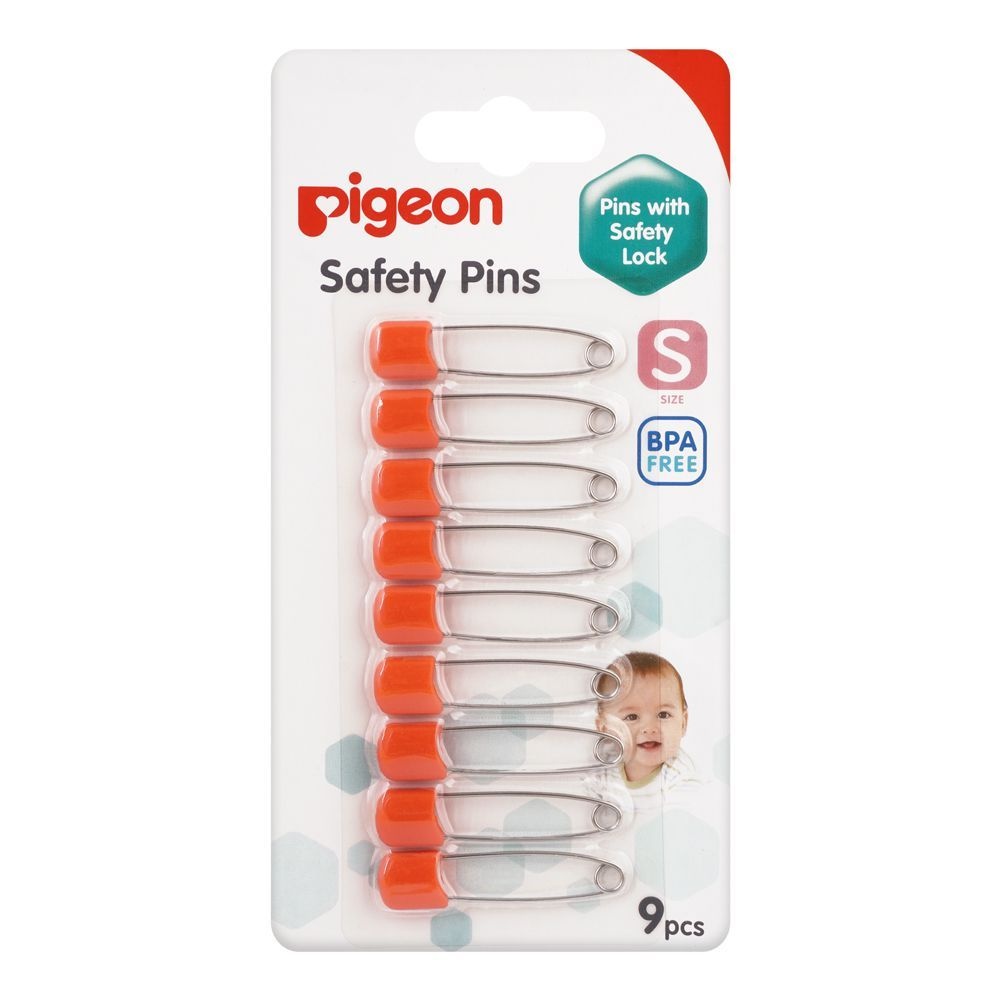
Pigeon Safety Pins 9pcs K-882
Keep your baby's diaper and clothes securely fastened with Pigeon Safety Pins. Made from strong stainless steel, the pins are covered with a soft plastic cover to ensure complete safety. The 9pc K-882 set is designed to be durable and provide reliable protection. Barcode : 95679
Brand: Chase Value
Category: Baby & Toddler > Diapering > Diaper Pail Accessories > Diaper Pail Deodorizers